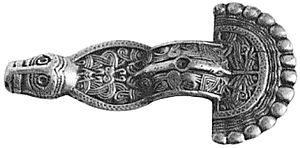
La fibule est une agrafe, généralement en métal, qui sert à fixer les extrémités d'un vêtement. Elle est généralement considérée comme l'ancêtre de l'épingle de sûreté. Les premières fibules apparaissent au Bronze final.